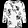
Label: Shirt